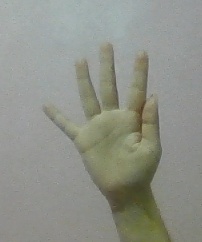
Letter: sheen